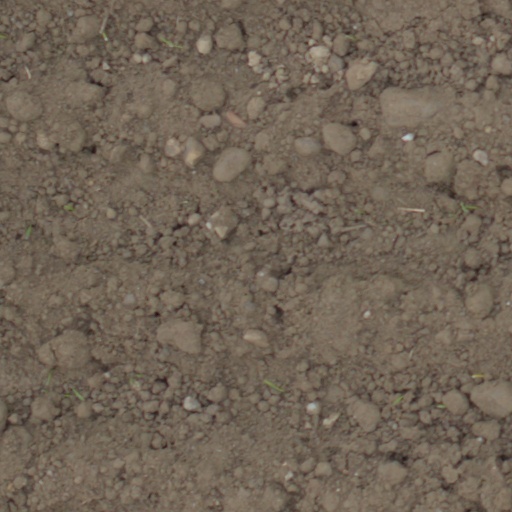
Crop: wheat